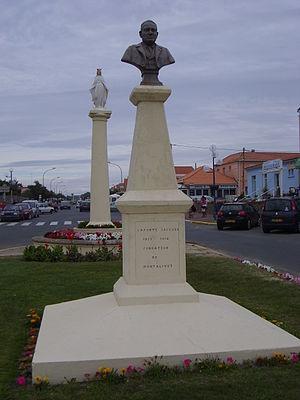
Statues à Montalivet-les-Bains (Gironde, France)
Vendays-Montalivet est une commune du Sud-Ouest de la France dans le département de la Gironde, en région Nouvelle-Aquitaine.